Cock van der Tuijn

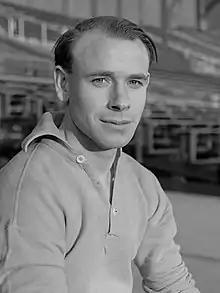
Van der Tuijn in 1951

Cornelis "Cock" van der Tuijn (24 July 1924 – 23 August 1974) was a Dutch footballer. He competed in the men's tournament at the 1948 Summer Olympics. and the Helsinki Summer Olympics 1952.